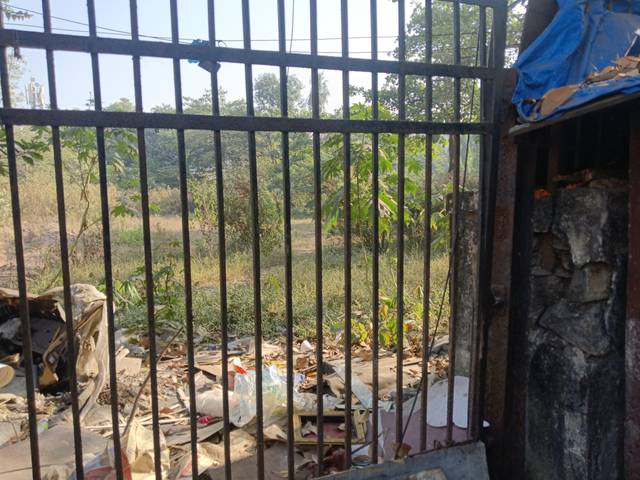
Region: India
Coordinates: 19.091, 72.91